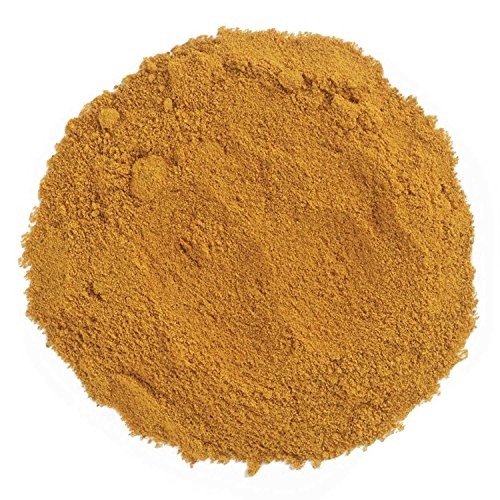
Item Name: Frontier Co-op Ground Turmeric Root, 1-pound Bulk Bag, Distinct Aroma, Ginger & Pepper-Like Flavor, Kosher, Non-GMO
Bullet Point 1: 1 pound bulk bag (Pack of 3)
Bullet Point 2: Warm, aromatic and brightly colored spice
Bullet Point 3: A staple in Indian cooking
Bullet Point 4: Non-GMO Project Verified, Kosher, non-irradiated, Botanical name: Curcuma longa L
Bullet Point 5: Frontier is a member-owned co-op, responsible to people and planet
Value: 48.0
Unit: Ounce

Price: 11.45